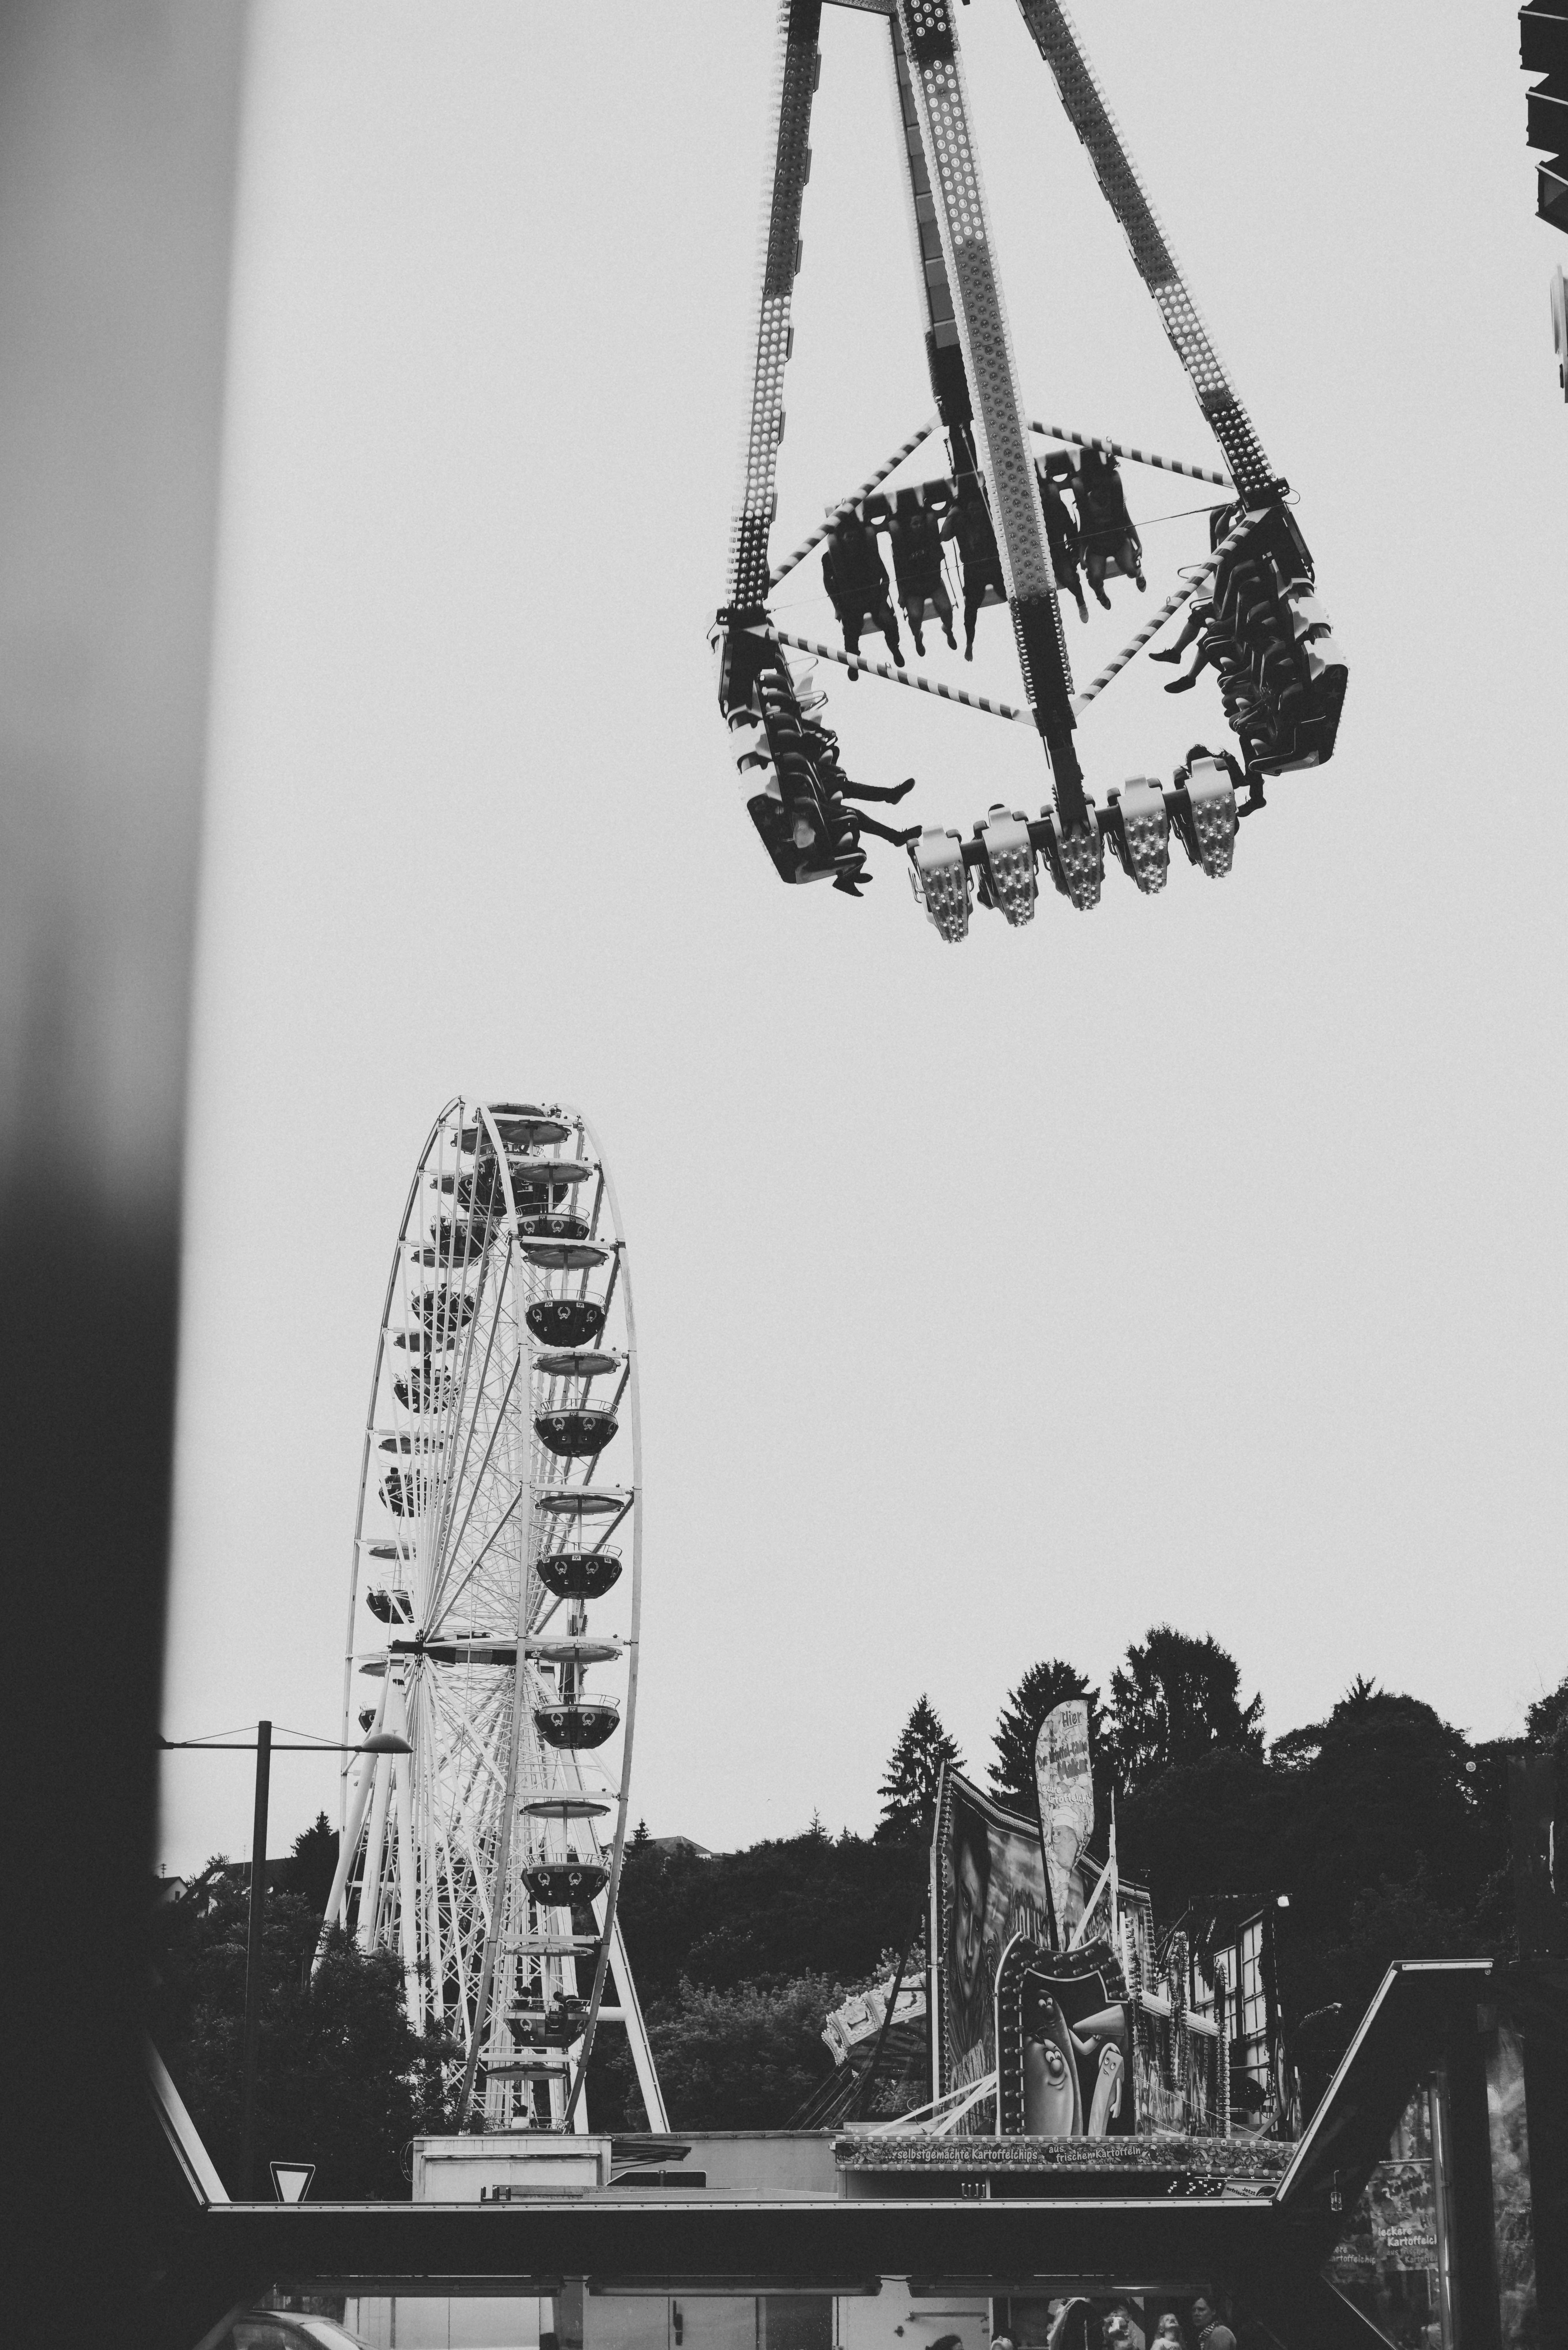
black and white, white, photography, play, europe, playing, black, monochrome, art, mono, children, fun, illustration, photograph, germany, image, spielen, shape, emotion, kirmes, spas, strasenfest, monochrom, monochrome photography